Adipati Soejono

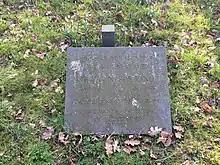
Memorial stone for Irawan Soejono in Leiden

He was married to the daughter of the Pasuroean regent. His son Irawan Soejono, who served in the Dutch resistance was shot by German troops in 1945, and was remembered in the "Jakarta Post" in 2015 as the “most legendary figure” of the Perhimpunan Indonesia (PI), the Indonesian student association in the Netherlands. A memorial to the younger Soejono, whose nom de guerre was “Henk,” was unveiled in June 2015 at the Groenesteeg Park in Leiden, and a street in Amsterdam, Irawan Soejonostraat, is named in his memory.